Describe the emotion expressed in this image:  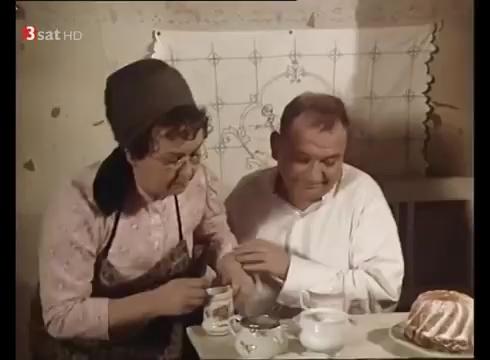
This person displays Fear, valence and arousal with high intensity.